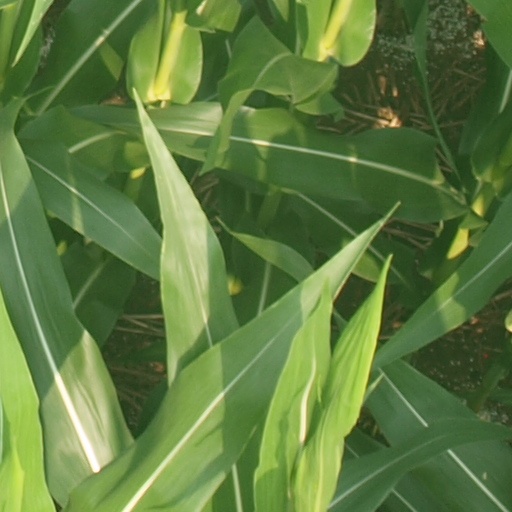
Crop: maize; corn